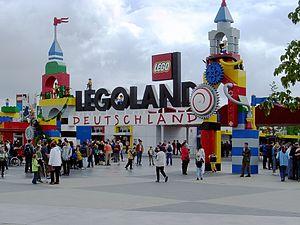
Les parcs Legoland sont un groupe de huit parcs à thèmes créés par la société Lego et consacrés à l'univers des jouets de marque Lego et Duplo. Tous présentent — entre autres — une zone Miniland : un parc de miniatures composé de reproductions de monuments, cathédrales, quartiers d'une ville, animaux en « briques ». Ce sont de véritables mondes miniaturisés. Le terme Lego est dérivé du danois Leg godt qui signifie « joue bien ».